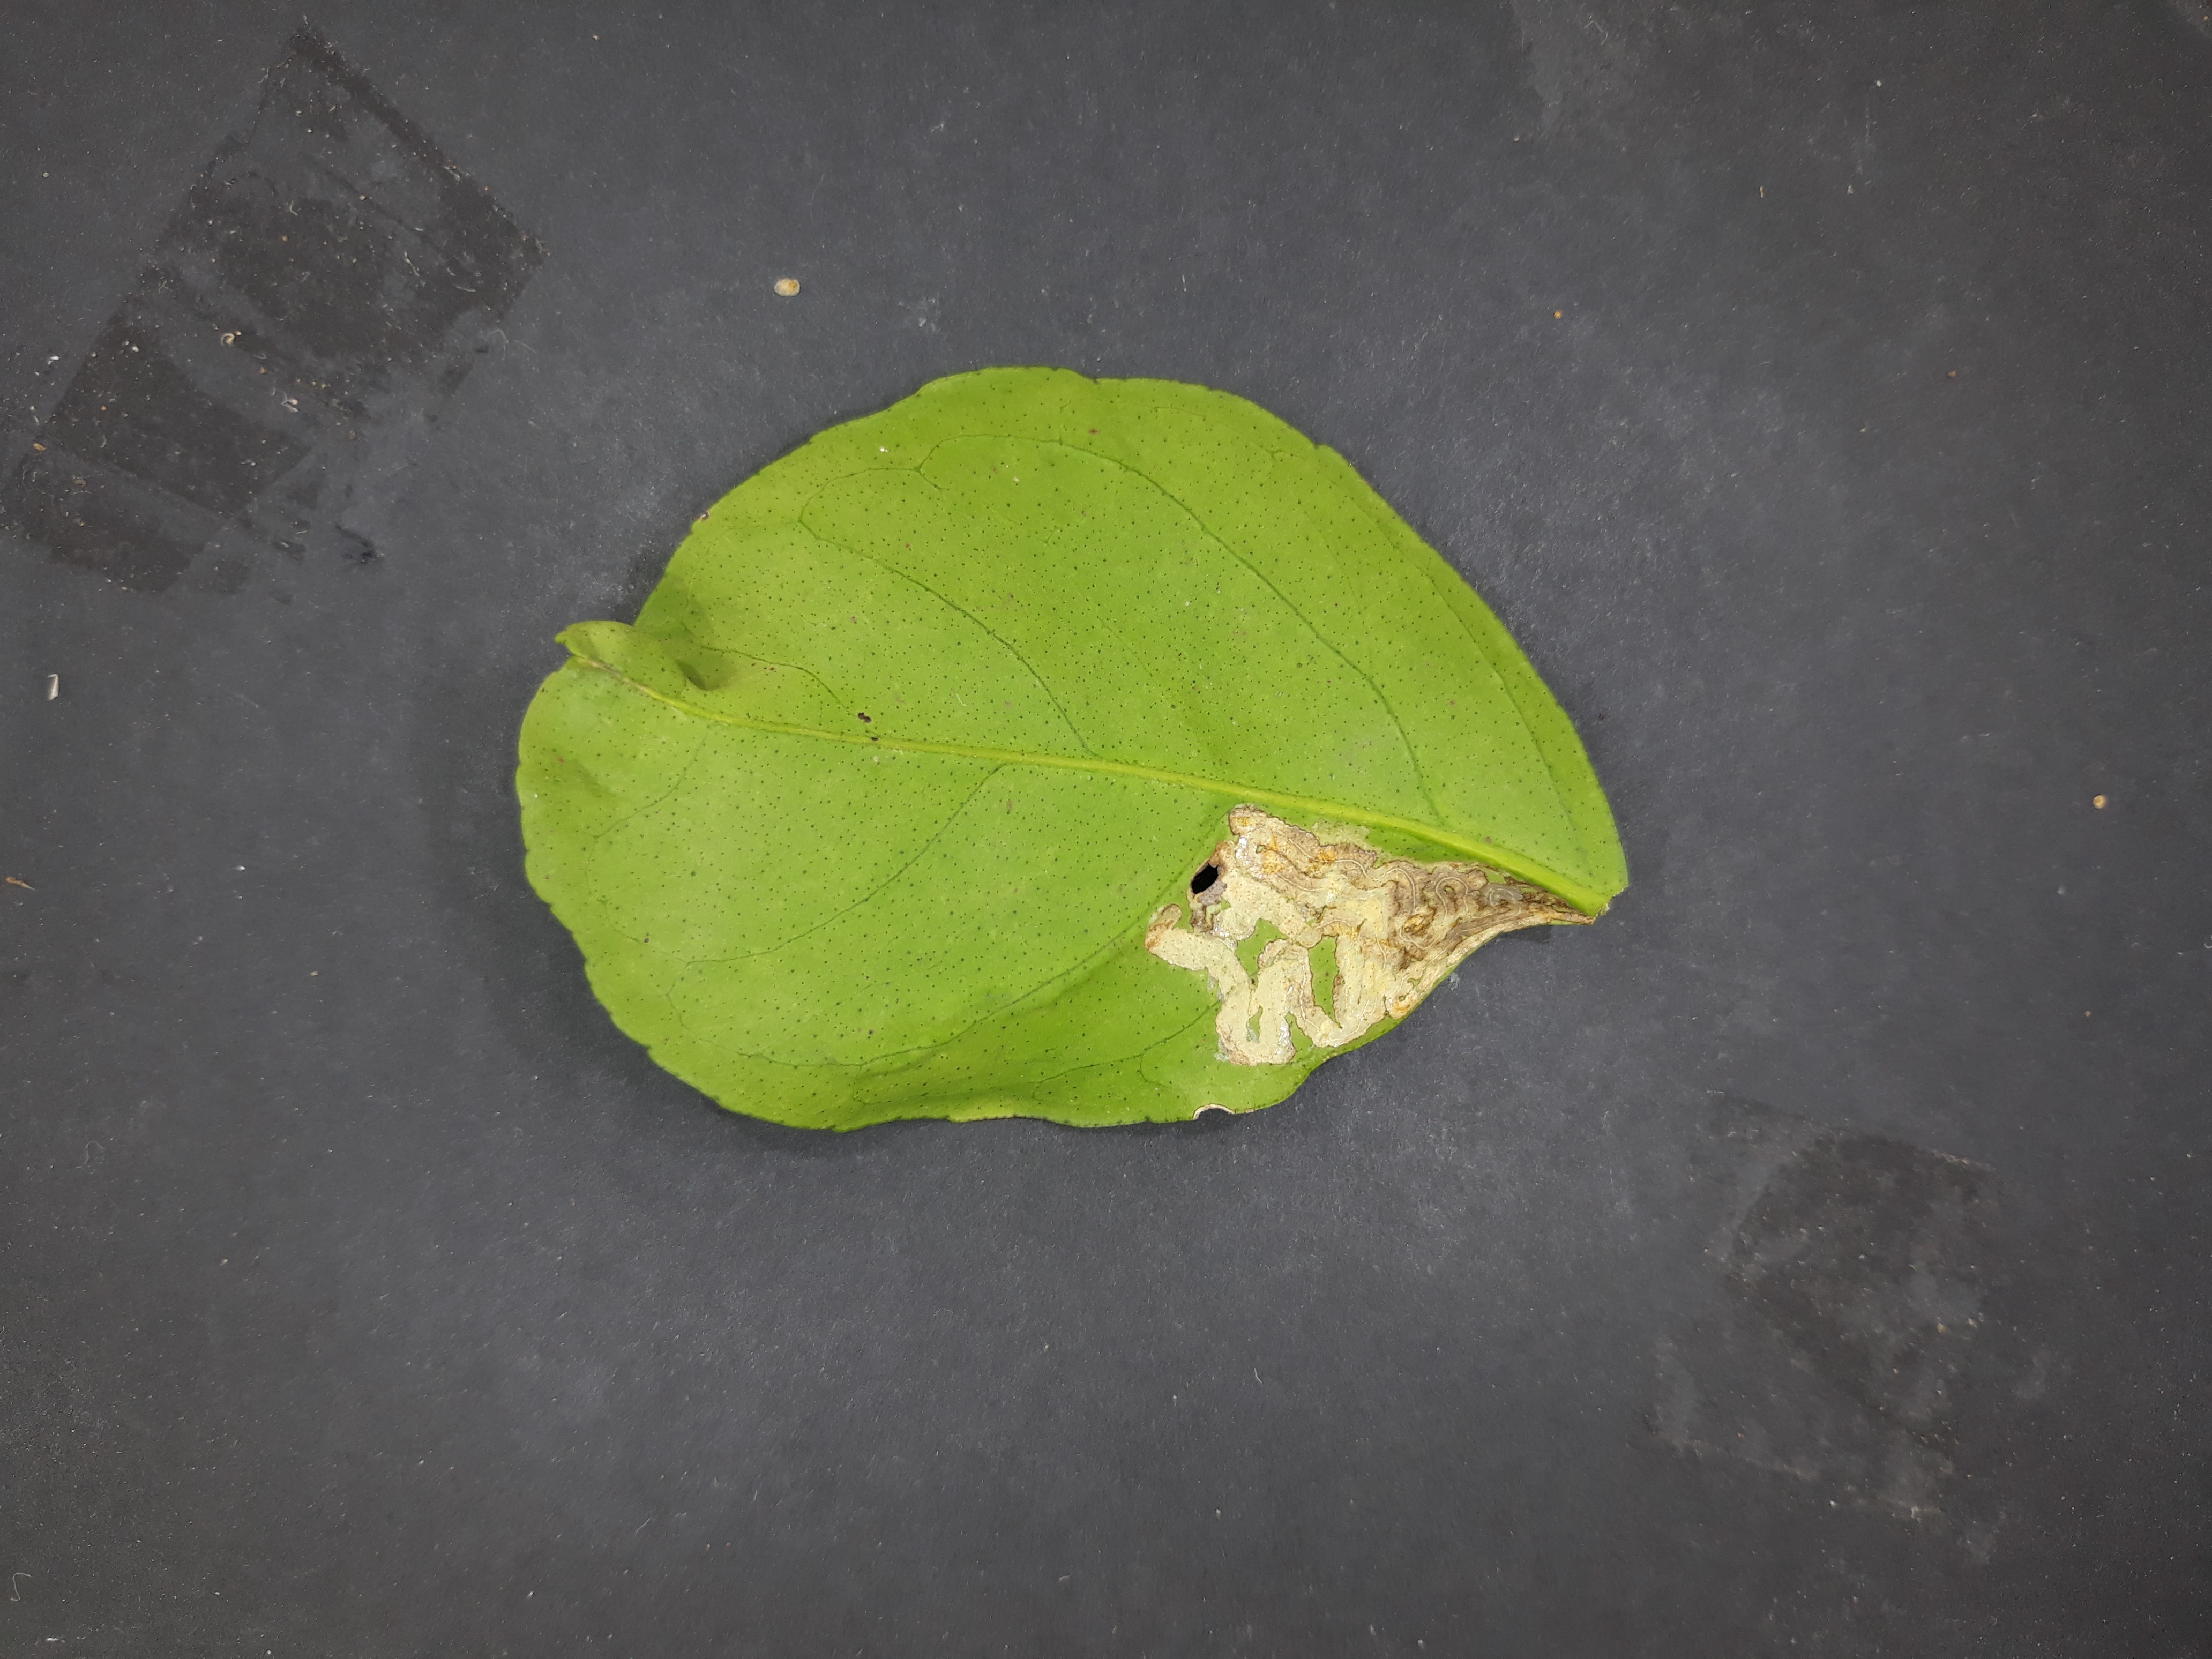
Label: Citrus_leafminer